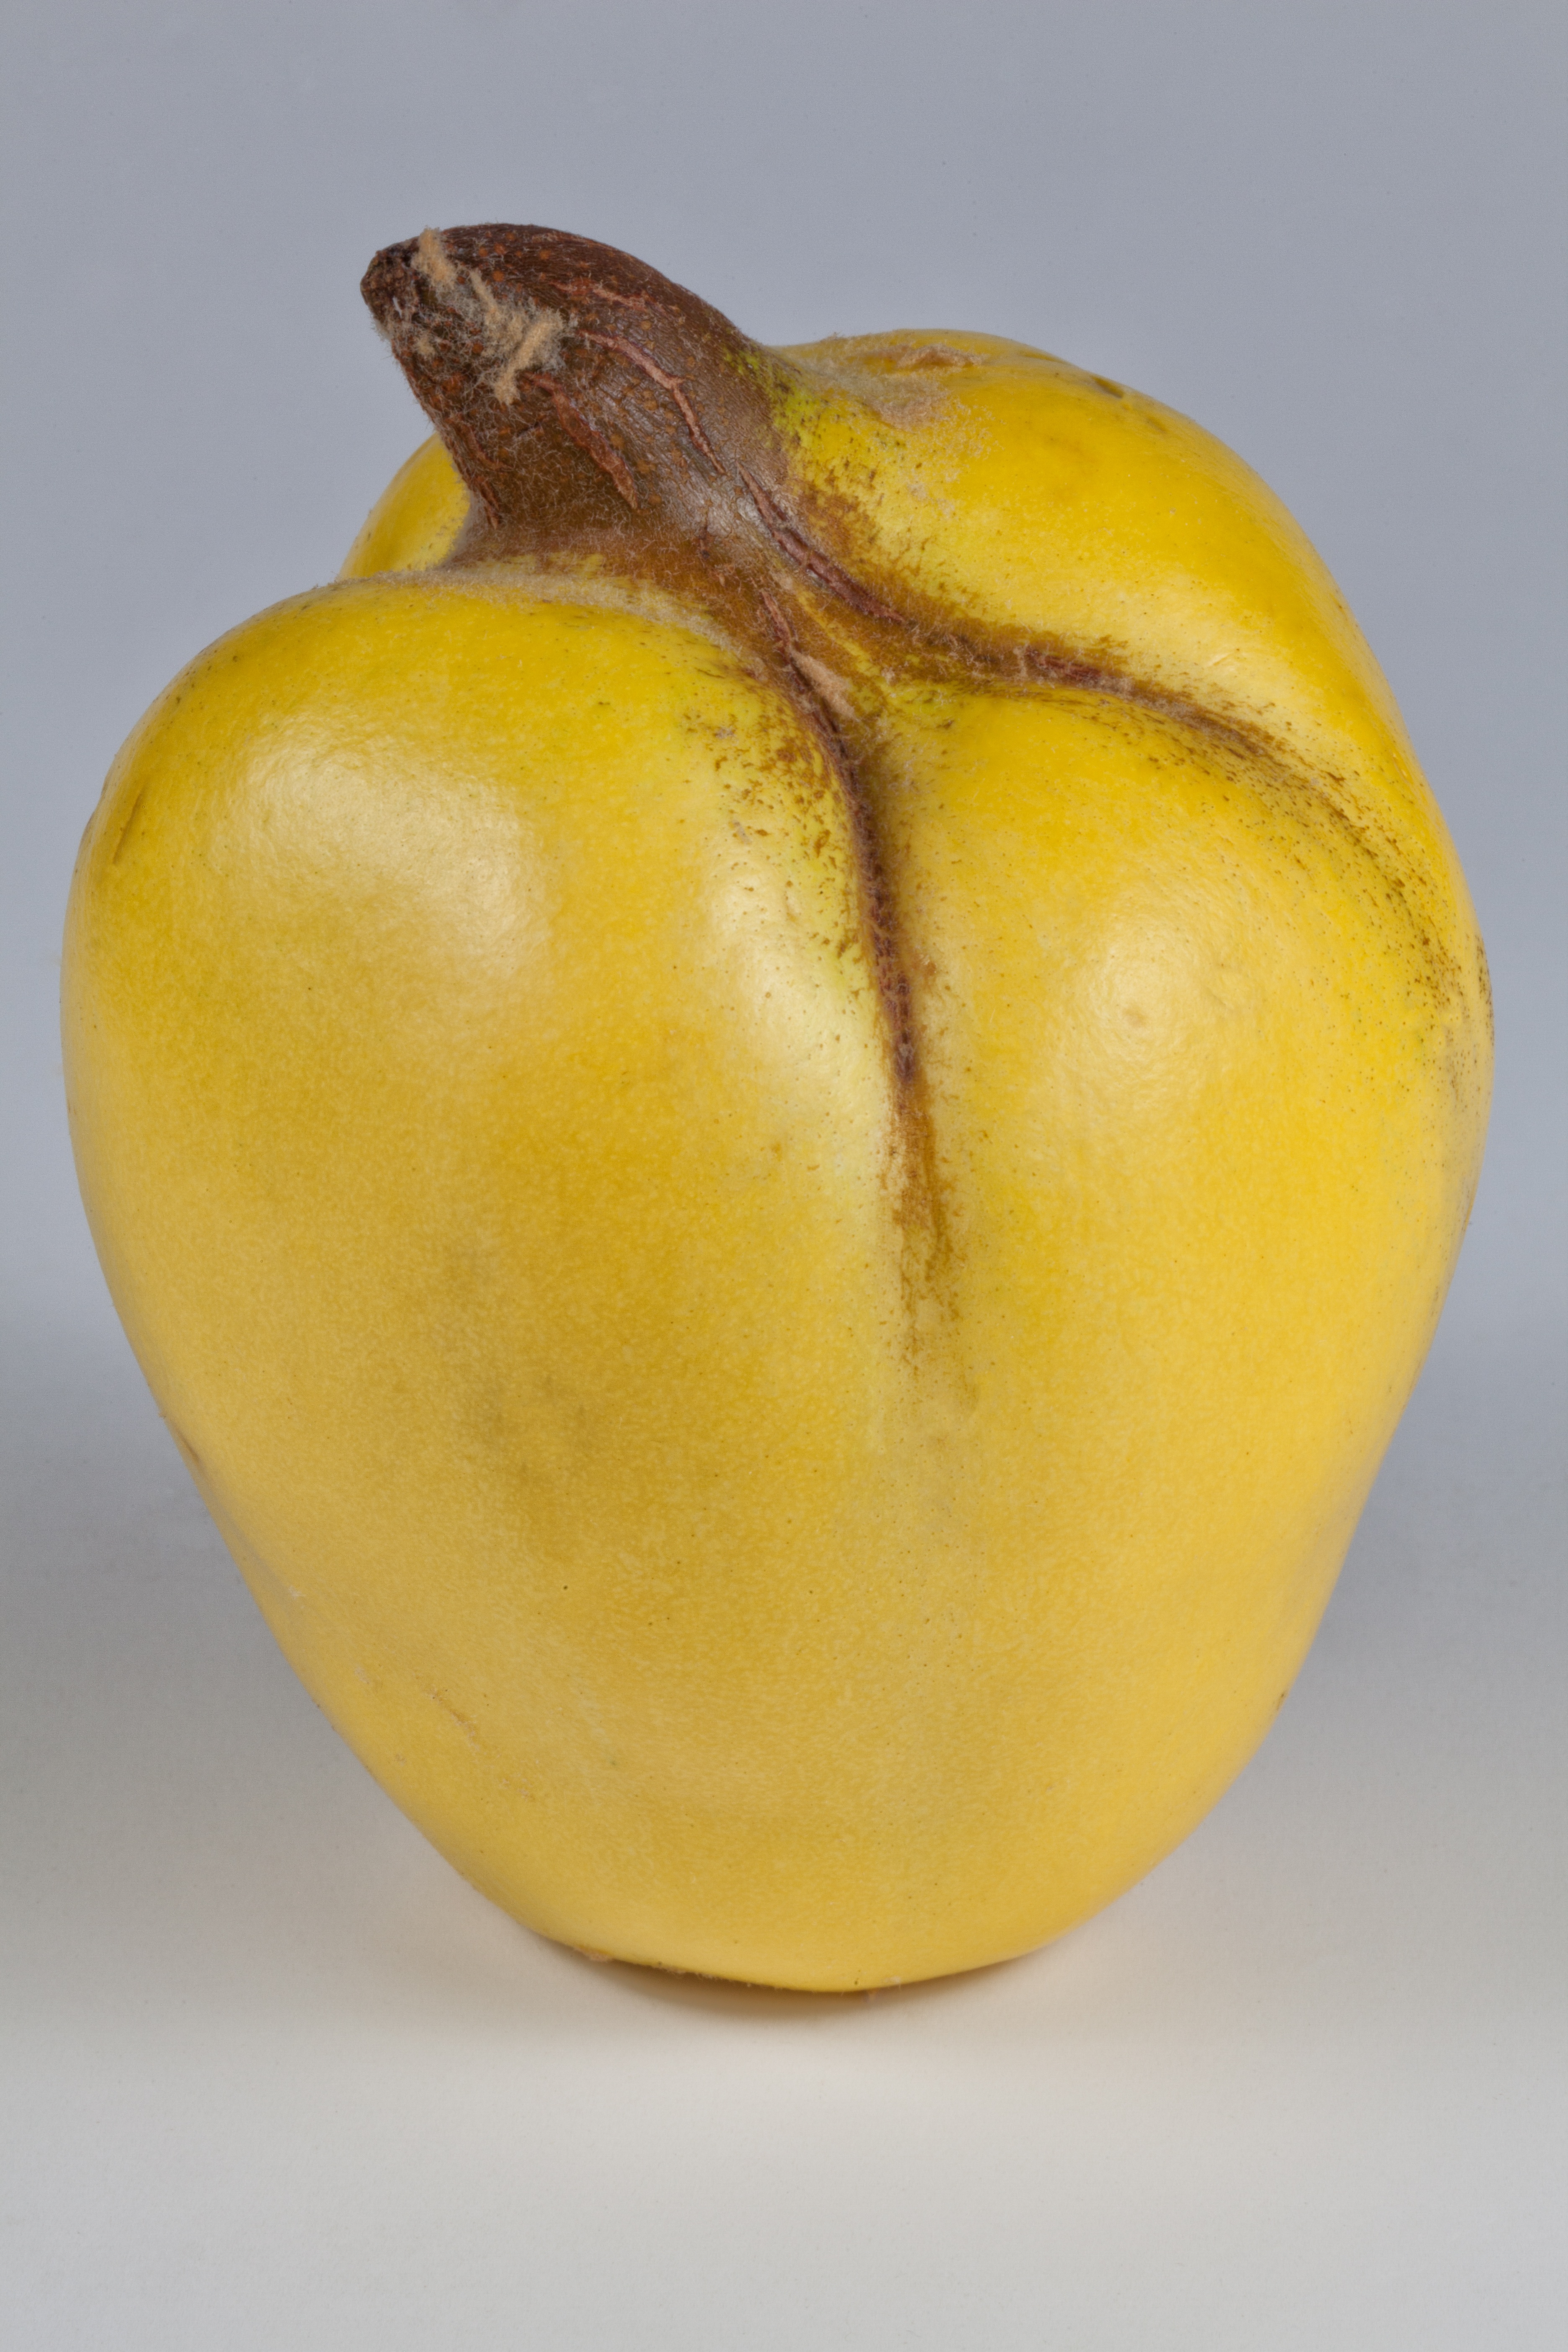
plant, fruit, food, harvest, produce, yellow, fruit tree, fruits, october, persimmon, diospyros, quince, pome fruit, quince fruit, flowering plant, land plant